Ducal Palace of Pastrana

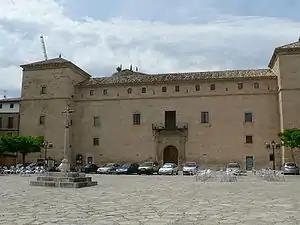

The Ducal Palace of Pastrana (Spanish: "Palacio Ducal de Pastrana") is a palace located in Pastrana, Spain. It was declared "Bien de Interés Cultural" in 1941.